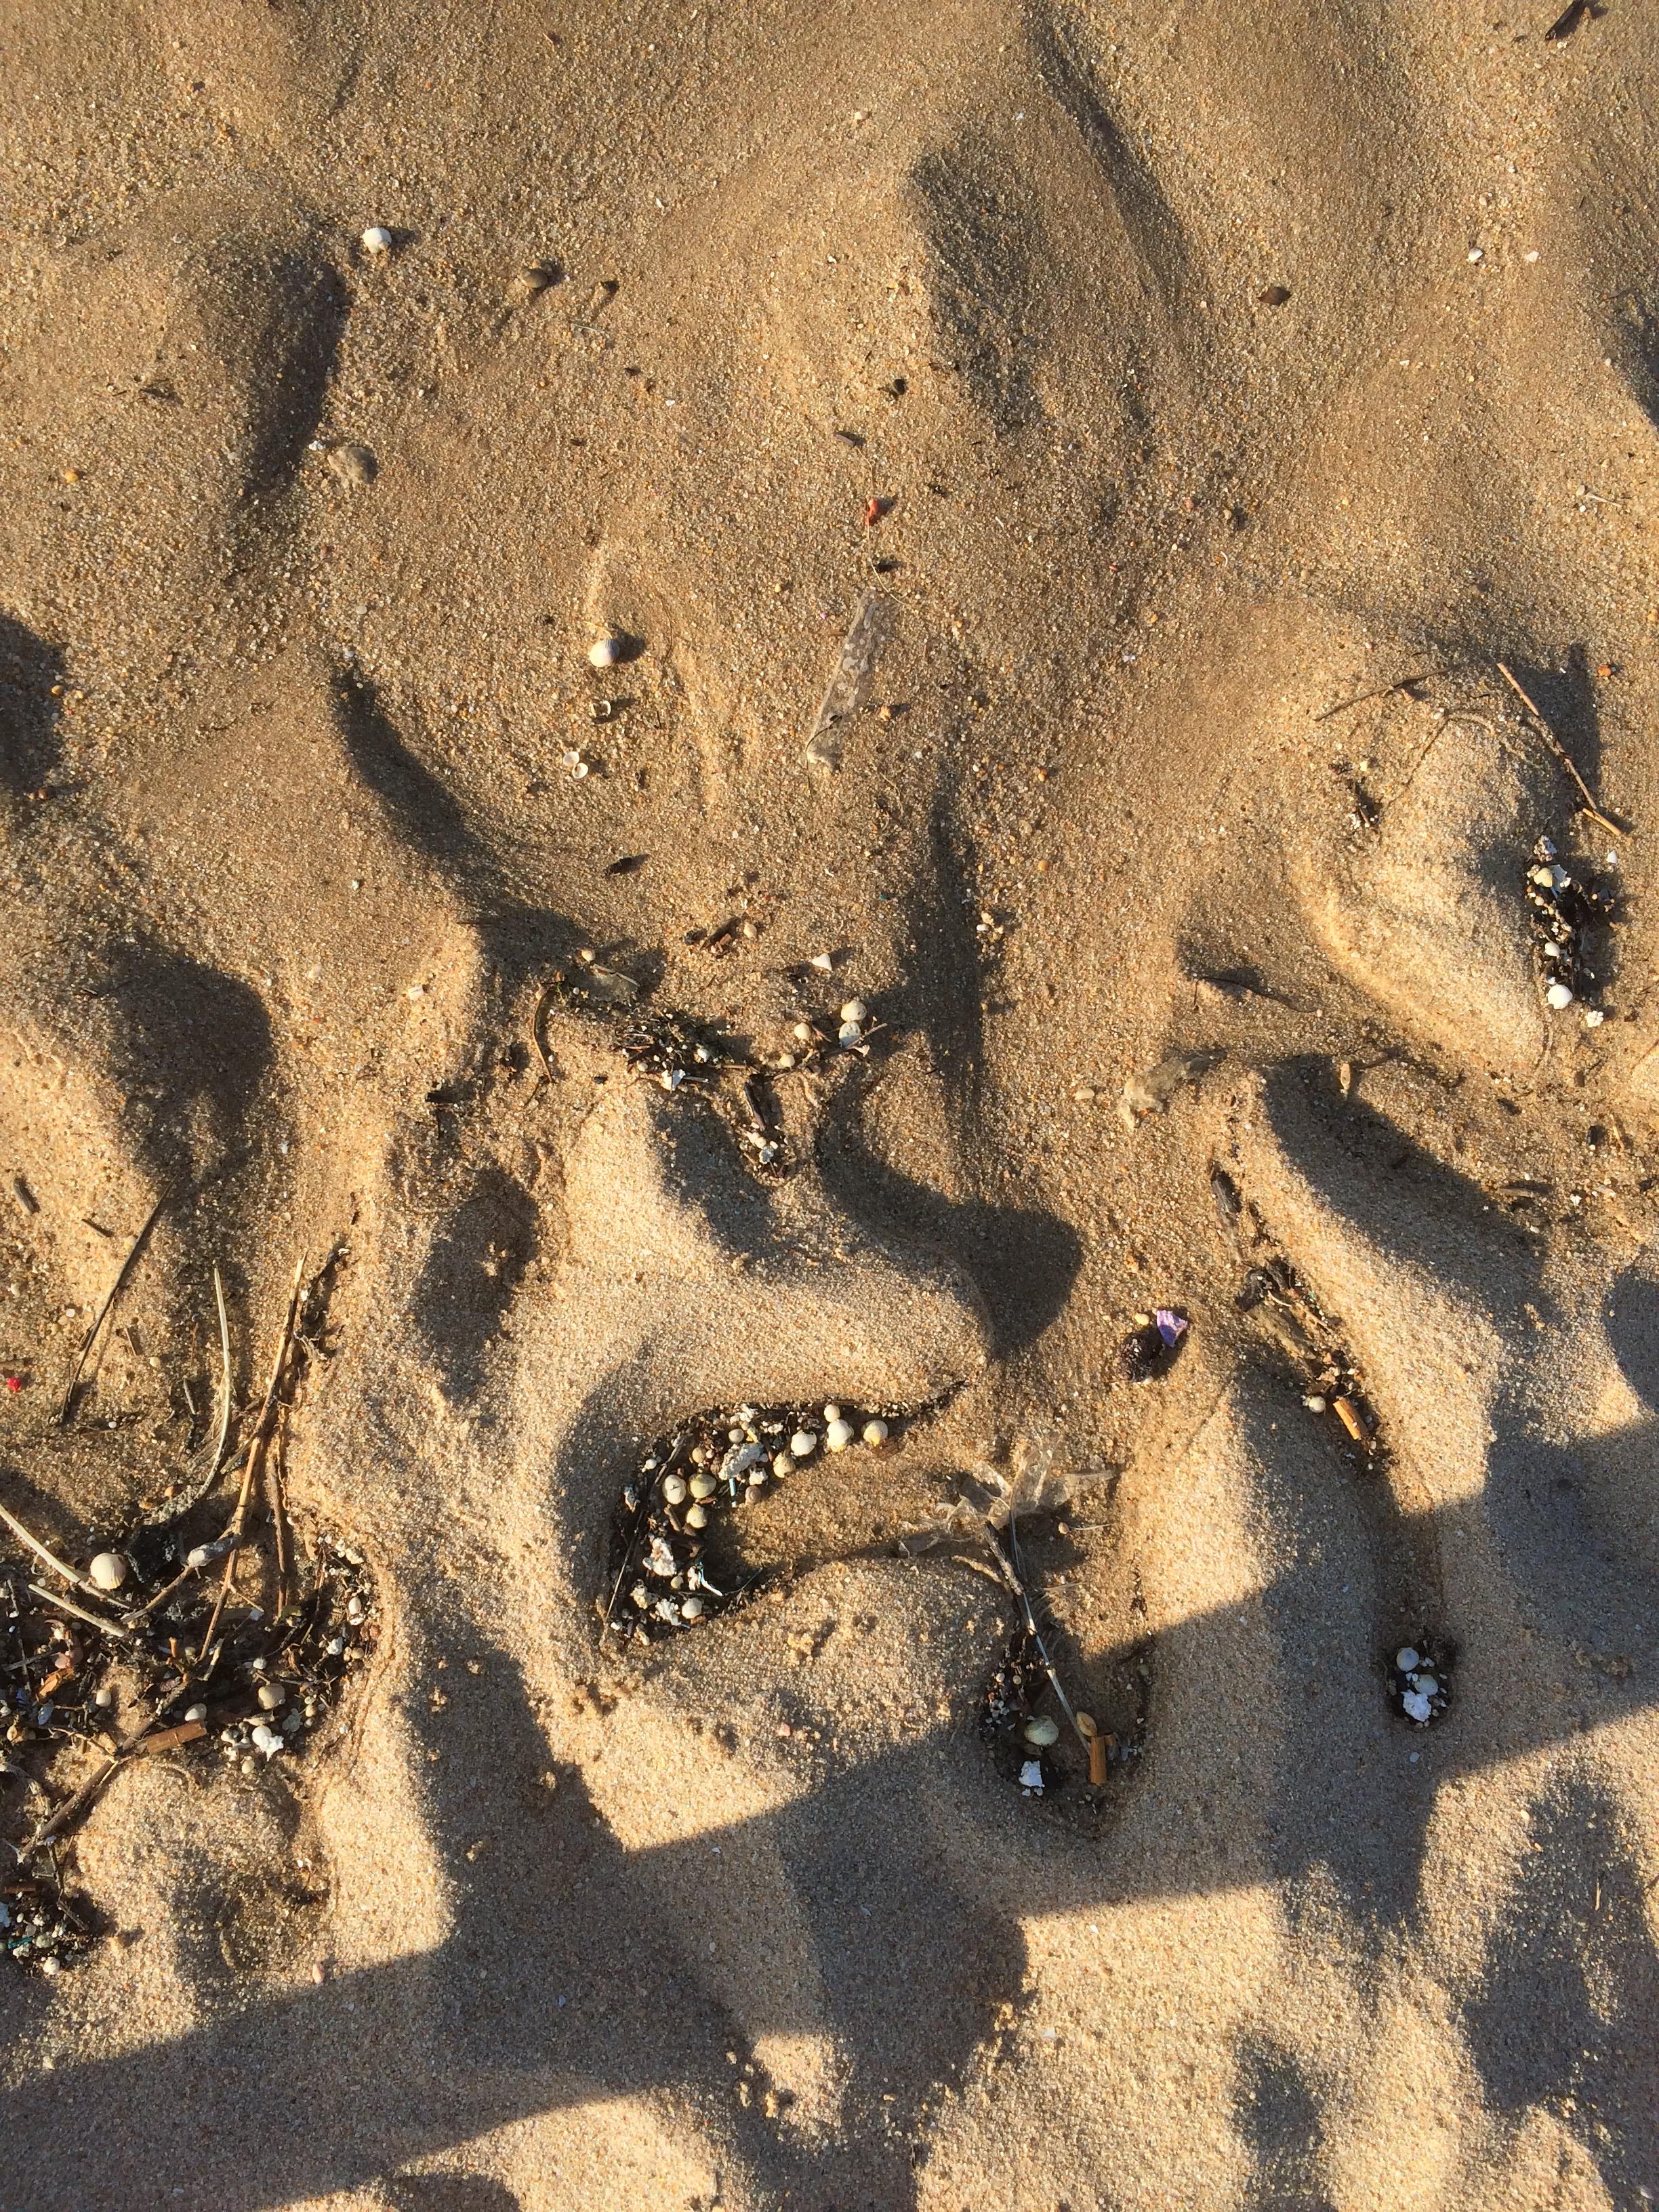
Object: Cigarette (Cigarette)

Object: Cigarette (Cigarette)

Object: Plastic film (Plastic bag & wrapper)

Object: Plastic film (Plastic bag & wrapper)

Object: Styrofoam piece (Styrofoam piece)

Object: Styrofoam piece (Styrofoam piece)

Object: Styrofoam piece (Styrofoam piece)

Object: Styrofoam piece (Styrofoam piece)

Object: Styrofoam piece (Styrofoam piece)